Natural resistance-associated macrophage protein

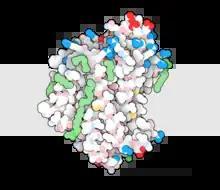

Natural resistance-associated macrophage proteins (Nramps), also known as metal ion (Mn-iron) transporters (TC# 2.A.55), are a family of metal transport proteins found throughout all domains of life. Taking on an eleven-helix LeuT fold, the Nramp family is a member of the large APC Superfamily of secondary carriers. They transport a variety of transition metals such as manganese, cadmium, and manganese using an alternating access mechanism characteristic of secondary transporters.